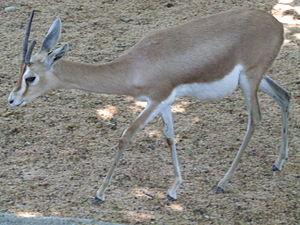
La gazelle dorcas ou gazelle Dorcade est une espèce de gazelle de la famille des bovidés qui vit dans le Sahara, elle est le plus petit des bovidés sahariens.